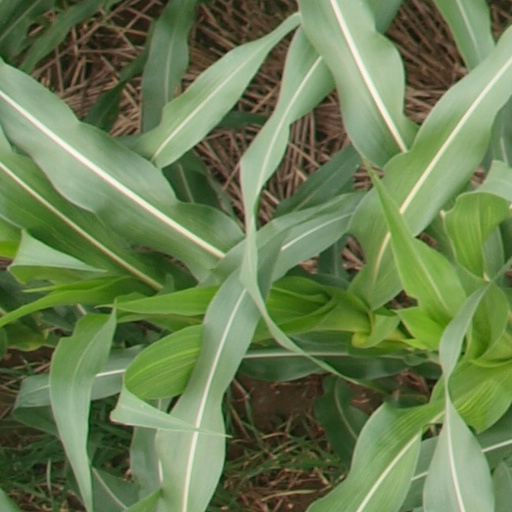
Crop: maize; corn